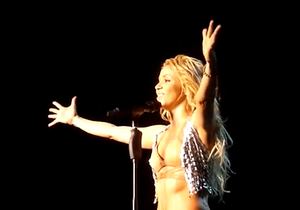
The Sun Comes Out World Tour